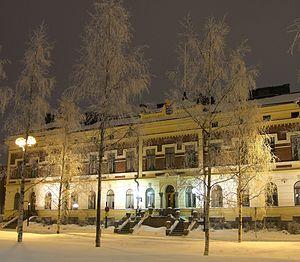
Ludvig Isak Lindqvist, est un architecte finlandais.
Johan Jacob Ahrenberg, né le 30 avril 1847 à Viipuri et mort le 10 octobre 1914 à Helsinki, est un architecte, artiste peintre, critique d'art et écrivain finlandais.
Vaara est un quartier du district central de la ville d'Oulu en Finlande.